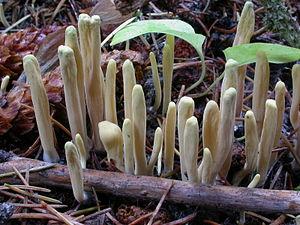
Clavariadelphus ligula est une espèce de champignons basidiomycètes de la famille des Gomphaceae. Elle est signalée en Amérique du Nord sur la côte pacifique en Colombie-Britannique.
Le sporophore, appelé aussi sporocarpe ou autrefois carpophore, est l'appareil reproducteur des champignons dits supérieurs. C'est, dans le langage populaire et littéraire, l'organe de la « fructification » du champignon et pas seulement du mycélium des champignons. Il contient les sporocystes qui se différencient dans l'hyménium et qui produisent par reproduction sexuée des méiospores, sous diverses formes.
Les Clavariadelphaceae sont une famille de champignons agaricomycètes de l’ordre des Gomphales selon Index Fungorum.